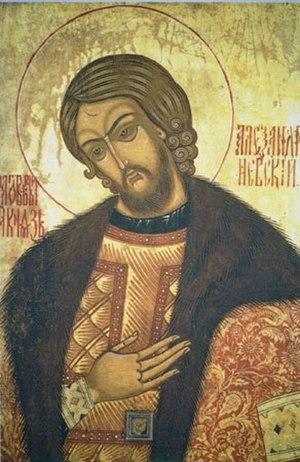
Le 5 avril est le 95ᵉ jour de l'année du calendrier grégorien, le 96ᵉ en cas d'année bissextile. Il reste 270 jours avant la fin de l'année.
Cette page d'homonymie recense les différentes acceptions du mot auréole :